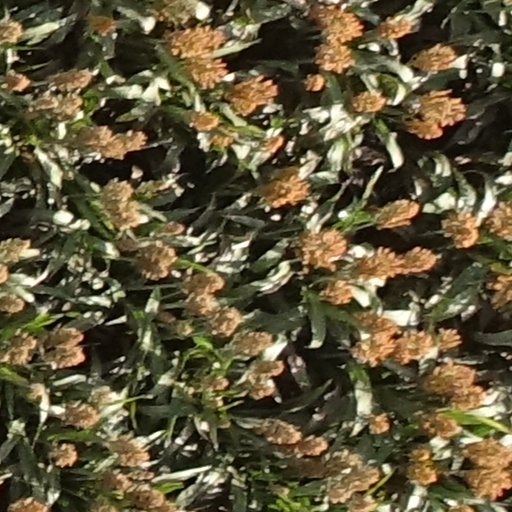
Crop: sorghum